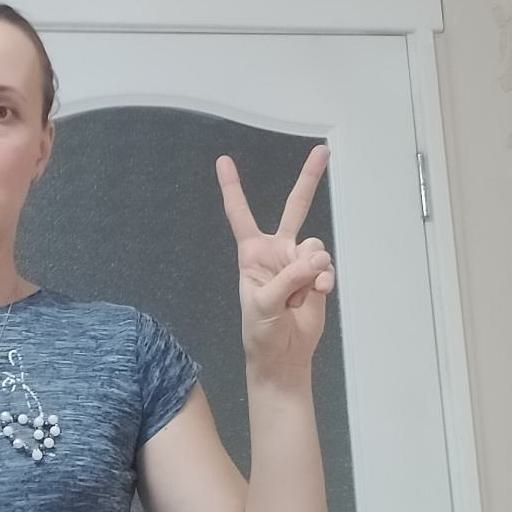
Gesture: peace